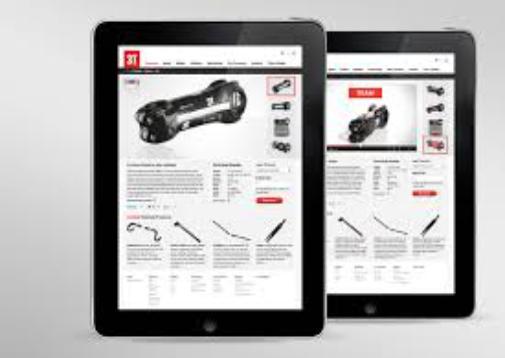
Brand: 3t cycling
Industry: Sports